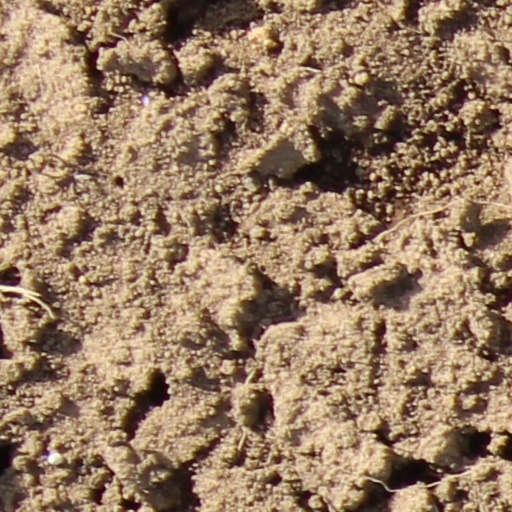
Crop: wheat